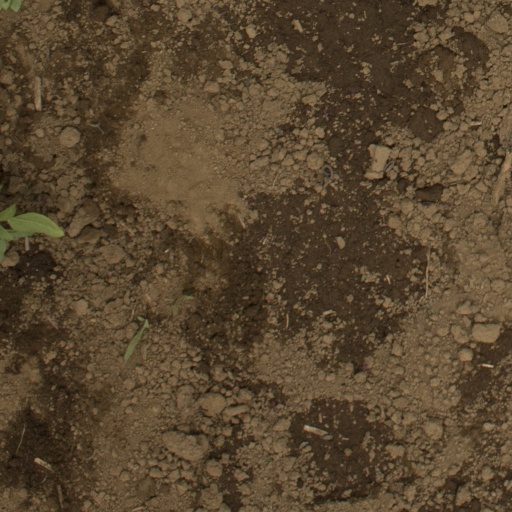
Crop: Jerusalem artichoke